Melaleuca armillaris

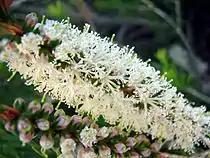
Inflorescence showing stamen bundles

The species was first formally described in 1788 by Joseph Gaertner in "De Fructibus et Seminibus Plantarum" from specimens collected by Joseph Banks during an expedition of James Cook to Australia. It was then given the name "Metrosideros armillaris" by Daniel Solander. The species was renamed "Melaleuca armillaris" in 1797 by James Edward Smith in "Transactions of the Linnean Society of London". The specific epithet ("armillaris") is from the Latin "armilla", meaning "a bracelet", apparently in reference to the appearance of the cylinder of fruits on the branches.